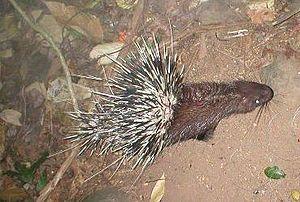
Le Porc-épic de Malaisie est un porc-épic de la famille des Hystricidae. C'est une espèce asiatique menacée qui est estimée comme étant vulnérable par l'Union internationale pour la conservation de la nature.